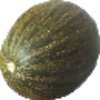
Label: melon_piel_de_sapo